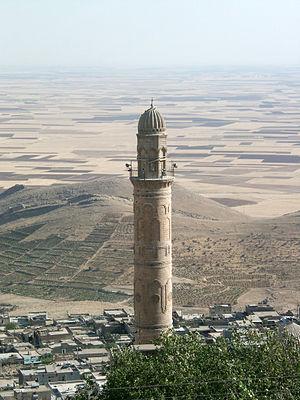
Le minaret de la grande mosquée de Mardin, en Turquie, s'élève devant les plaines de Mésopotamie. العربية: منظر من ماردين (تركيا) إلى سهول بلاد ما بين النهرين مع مئذنة مسجد ريحانة. Camera: Casio QV-4000 Zoom: like 101mm small picture Lens aperture: f 5.6 Time: 1/413 sec.